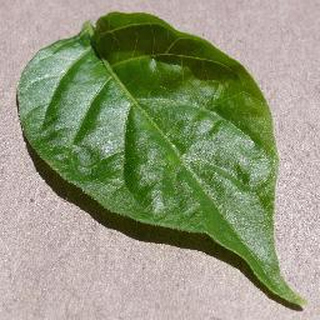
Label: healthy_bell_pepper